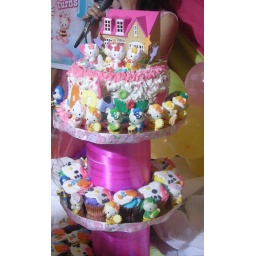
homemade hello kitty cake and cupcakes by olga